Flipped (2015 film)

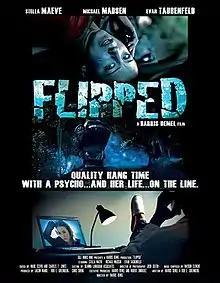

Flipped (also known as Blood Rush) is a 2015 psychological/survival thriller film starring Michael Madsen and Stella Maeve. The film concerns a supermodel, trapped inside a crashed upside-down car, who randomly calls a mysterious stranger for help on her cell phone. However, emergency assistance is the last thing on the stranger's mind.